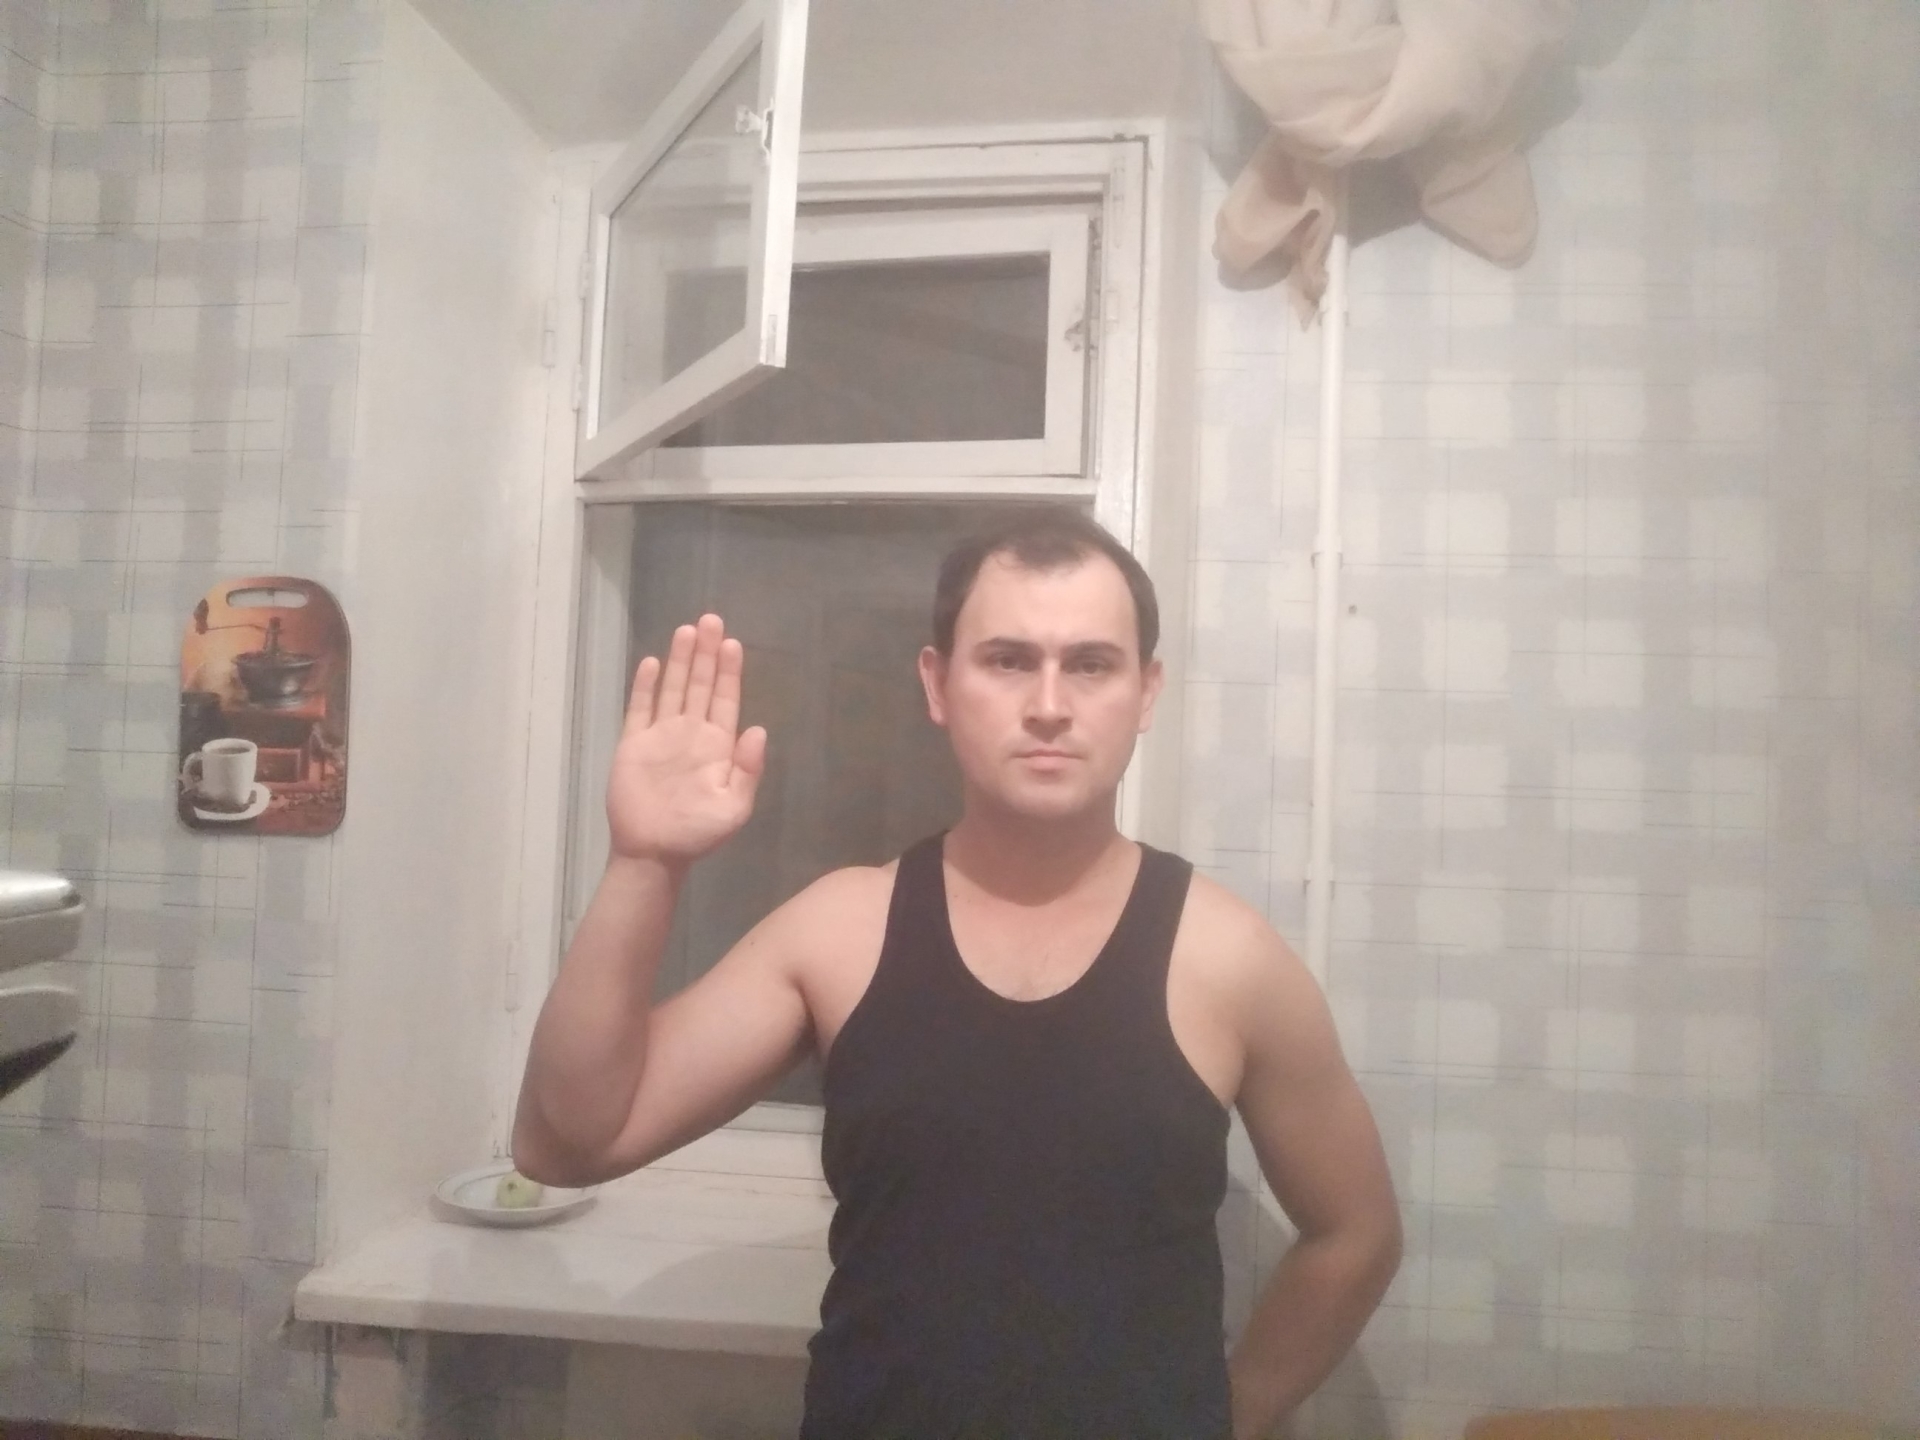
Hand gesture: stop